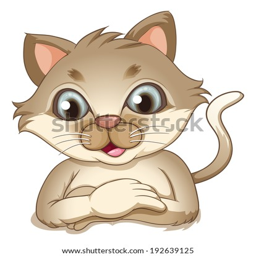
illustration of a smiling brown cat on a white background